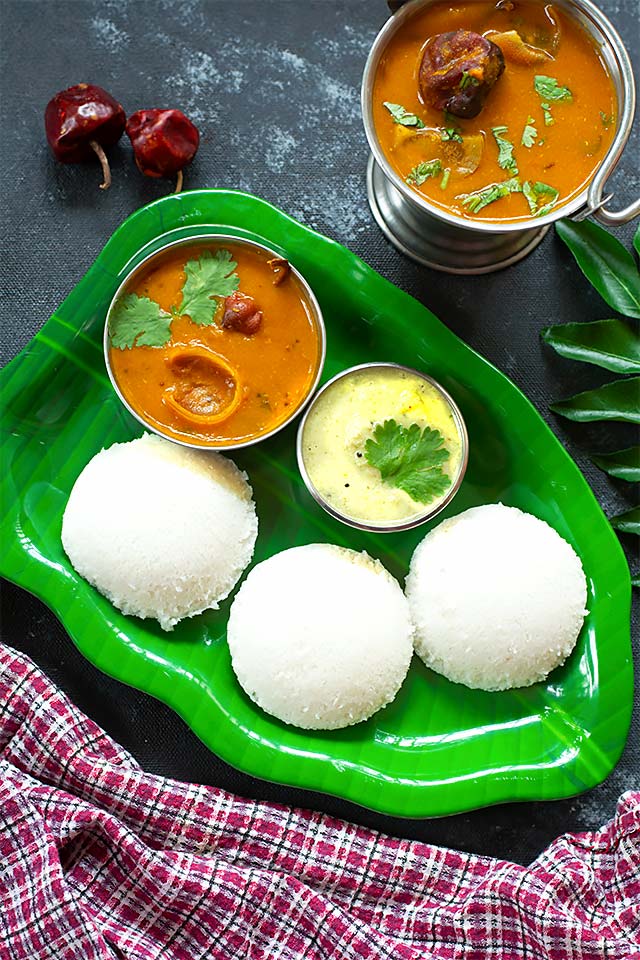
Dish: idli